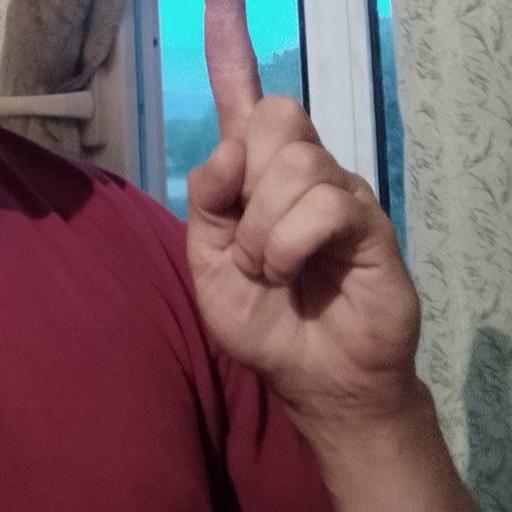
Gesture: one